Biconic cusp

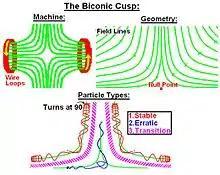
Biconic cusps arrange their fields so that the plasma is not restrained in concave fields and avoids the flute instability.

In early 1958, the British announced ZETA had produced fusion. Months later, they were forced to publish a retraction, noting that the neutrons they saw were not from fusion events, but a new type of instability that had not been previously seen. Over the next year, similar problems were seen in all of the designs and the illusion of progress was shattered.